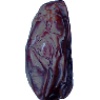
Label: Dates 1